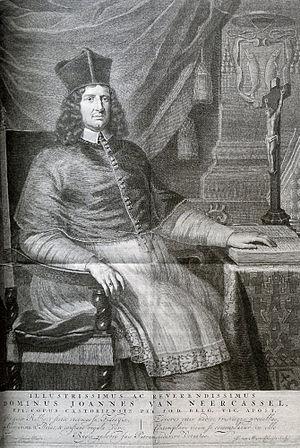
L'université de Louvain, en latin médiéval Studium generale Lovaniense ou Universitas Studii Lovaniensis, en latin humanistique Academia Lovaniensis, et très couramment appelée, même officiellement, Universitas Lovaniensis et parfois Schola Lovaniensis, en néerlandais Universiteyt Loven, voire Hooge School van Loven, fut le grand centre culturel et de transmission du savoir dans les Pays-Bas du Sud, de sa fondation en 1425 à sa suppression en 1797.